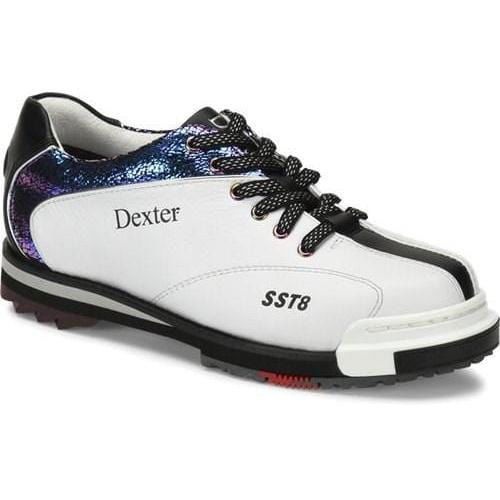
Dexter Womens SST 8 Pro White Crackle
Have the same advantages as the Pro Ladies, with the SST 8 Pro. Interchange both the sliding soles and the traction soles to give you the most precise slide to fit your game. Never worry about the approach again. Slide and switch until you get the perfect feel. This shoe design does not match up well with bowlers who have "serious toe drag" Color : White/Purple & Blue Crackle White Man-Made Upper with Crackle & Black Trim Unique Total Interchangeable Sole Construction Right or Left Hand Convertible Goodyear Replaceable Rubber Traction Soles TPU Toe Drag Protector Stops Sole Peel Back On shoe (removable): S8 Slide, H5 Saw Tooth Heel, T2+ Traction, H2 Ultra Brakz.
Brand: Dexter
Category: Sporting Goods > Indoor Games > Bowling